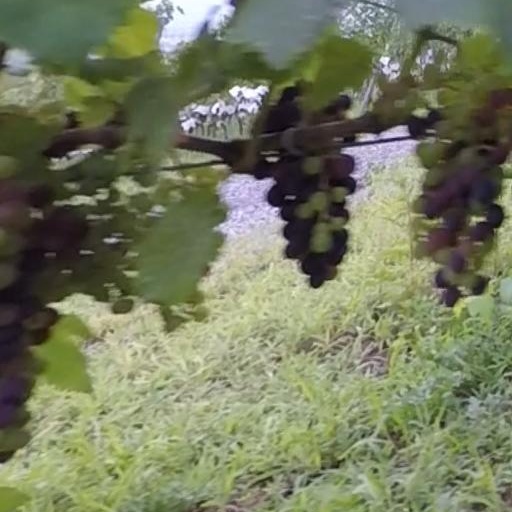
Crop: grape